Crime O'Clock

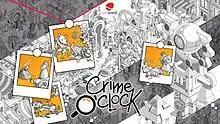

Crime O'Clock is a 2023 hidden object video game developed by Bad Seed and published by Just For Games. Players control a time traveler who searches hand-drawn scenes for clues to stop crimes that have not yet been committed.